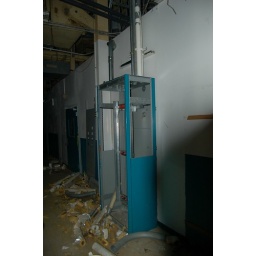
A blue electrical box that was in the first hallway.